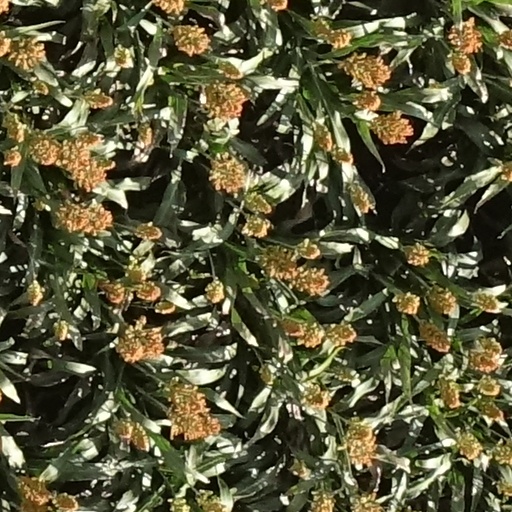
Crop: sorghum